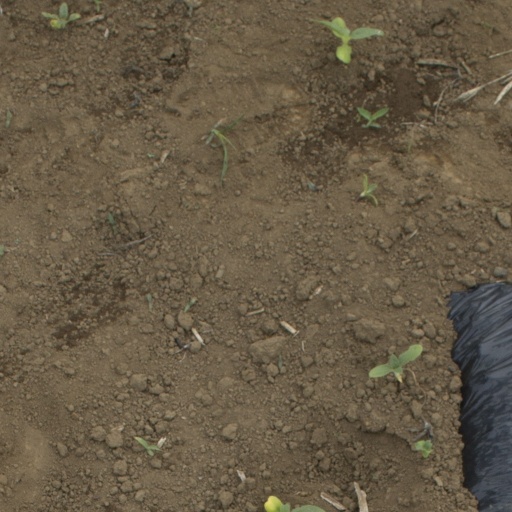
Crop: Jerusalem artichoke